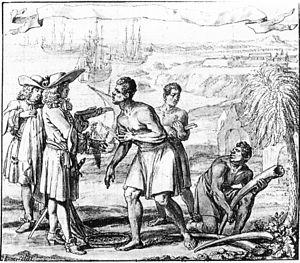
Le commerce de l'ivoire est l'activité économique d'achat et de revente d'ivoire animal provenant des défenses d'éléphants, de morses, de narvals, de mammouths, voire d'hippopotames. Lorsque ce commerce est illégal, il est désigné sous le nom de trafic d'ivoire.